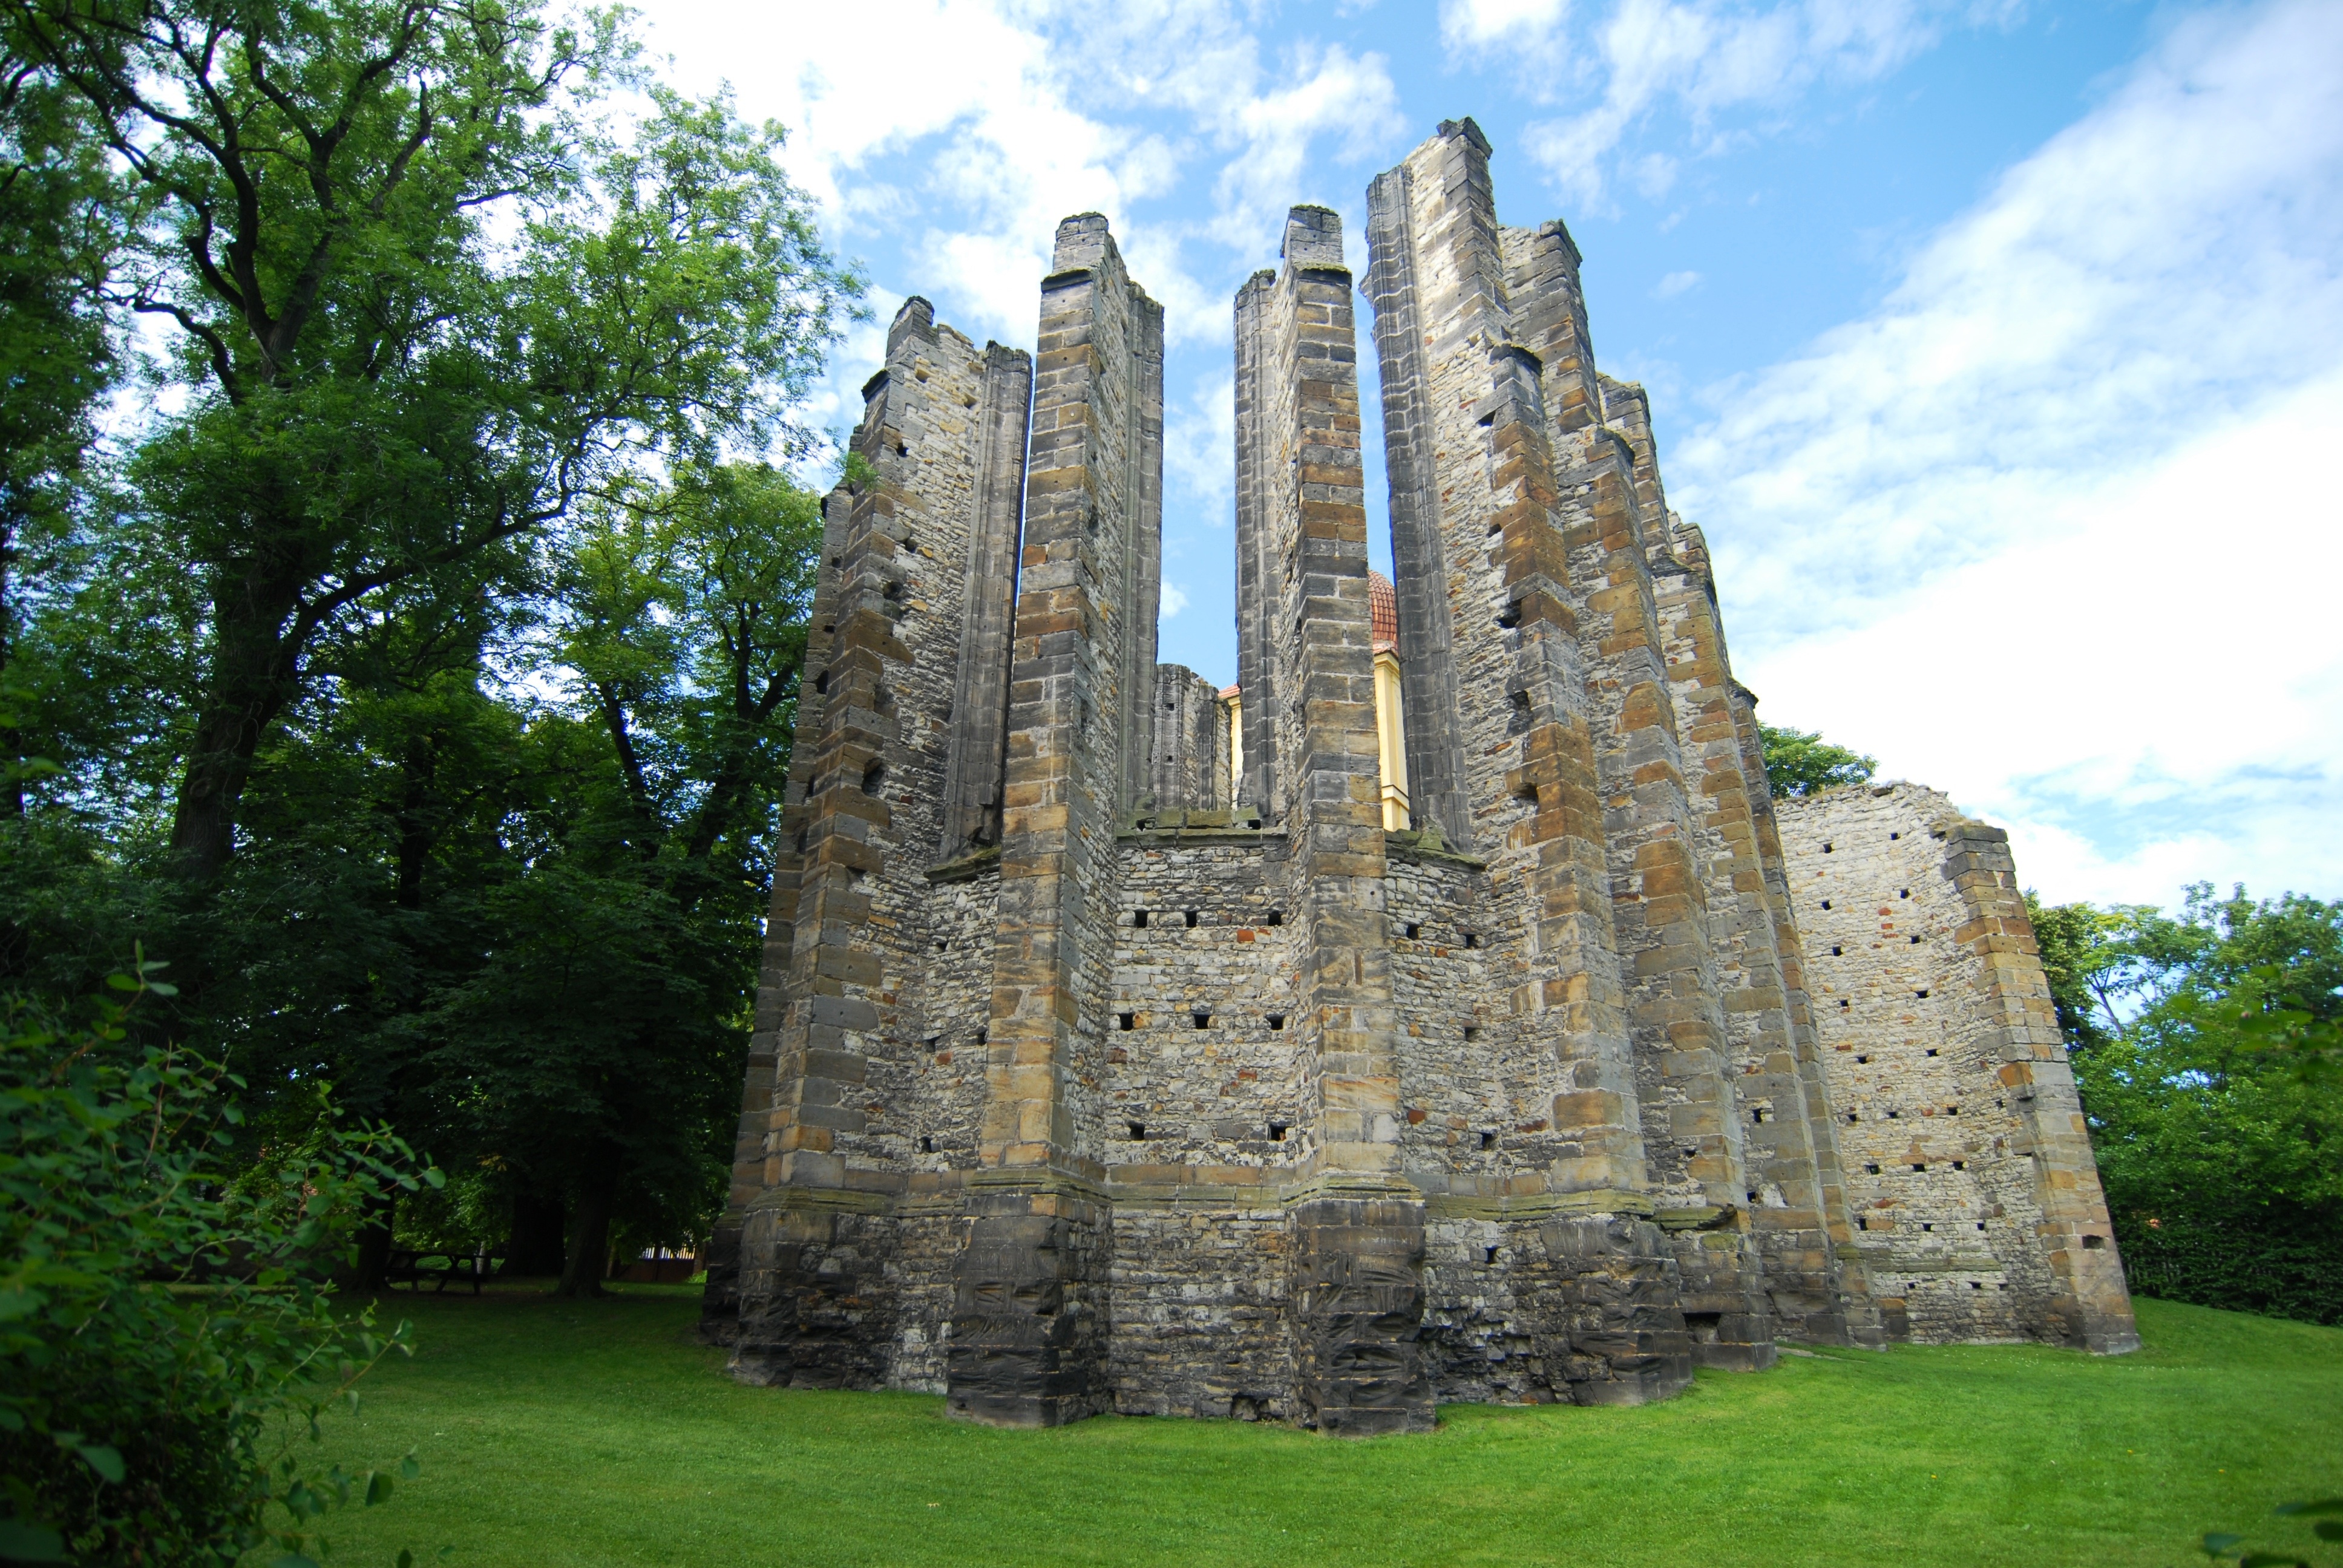
sky, lawn, building, pillar, chapel, place of worship, trees, temple, ruins, monastery, abbey, estate, the ruins of the, archaeological site, historic site, tynec